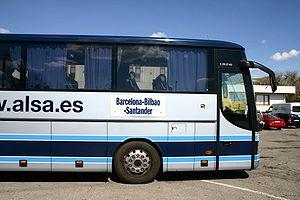
Le transport interurbain par autocar concerne les services de lignes régulières ou de transport scolaire sur les trajets entre villes et villages, en utilisant les autoroutes et routes nationales.
Bilbao Intermodal, anciennement appelé Termibus, est le principal terminal d'autobus de Bilbao. Est situé près de la gare échangeur de San Mamés, qui comprend les services ferroviaires de Renfe Cercanías Bilbao, le Métro de Bilbao et EuskoTran, outre les services d'autobus de Bilbobus et Bizkaibus.
ALSA est une filiale espagnole de la société britannique de transport National Express Group, qui exploite des lignes en Espagne et dans d'autres pays à travers l'Europe, y compris en Andorre, Autriche, Belgique, France, Allemagne, Hongrie, Italie, Malte, les Pays-Bas, la Pologne, le Portugal, la République tchèque, la Roumanie, la Slovaquie, la Suisse et l'Ukraine. Elle est également présente au Maroc.